Wadworth Brewery

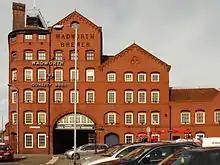
Wadworth's Brewery front facade, Devizes

Wadworth is a brewery company founded in 1875 in Devizes, Wiltshire, England, best known for their 6X beer brand.